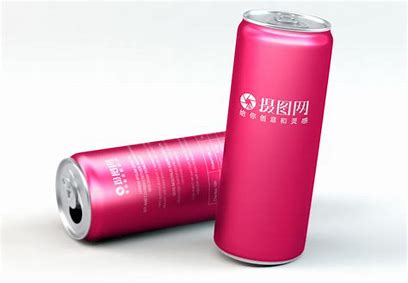
Label: metal